William Harwar Parker

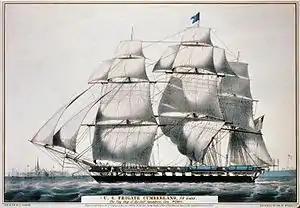
, then flagship for the squadron encompassing USS "Potomac"

In February 1846, Parker applied to rejoin the crew of USS "Potomac" and was assigned as a midshipman under the command of Captain John H. Aulick. Parker served as Aulick's aide, and remarks in his biography indicate that the Captain was very stern with the crew.